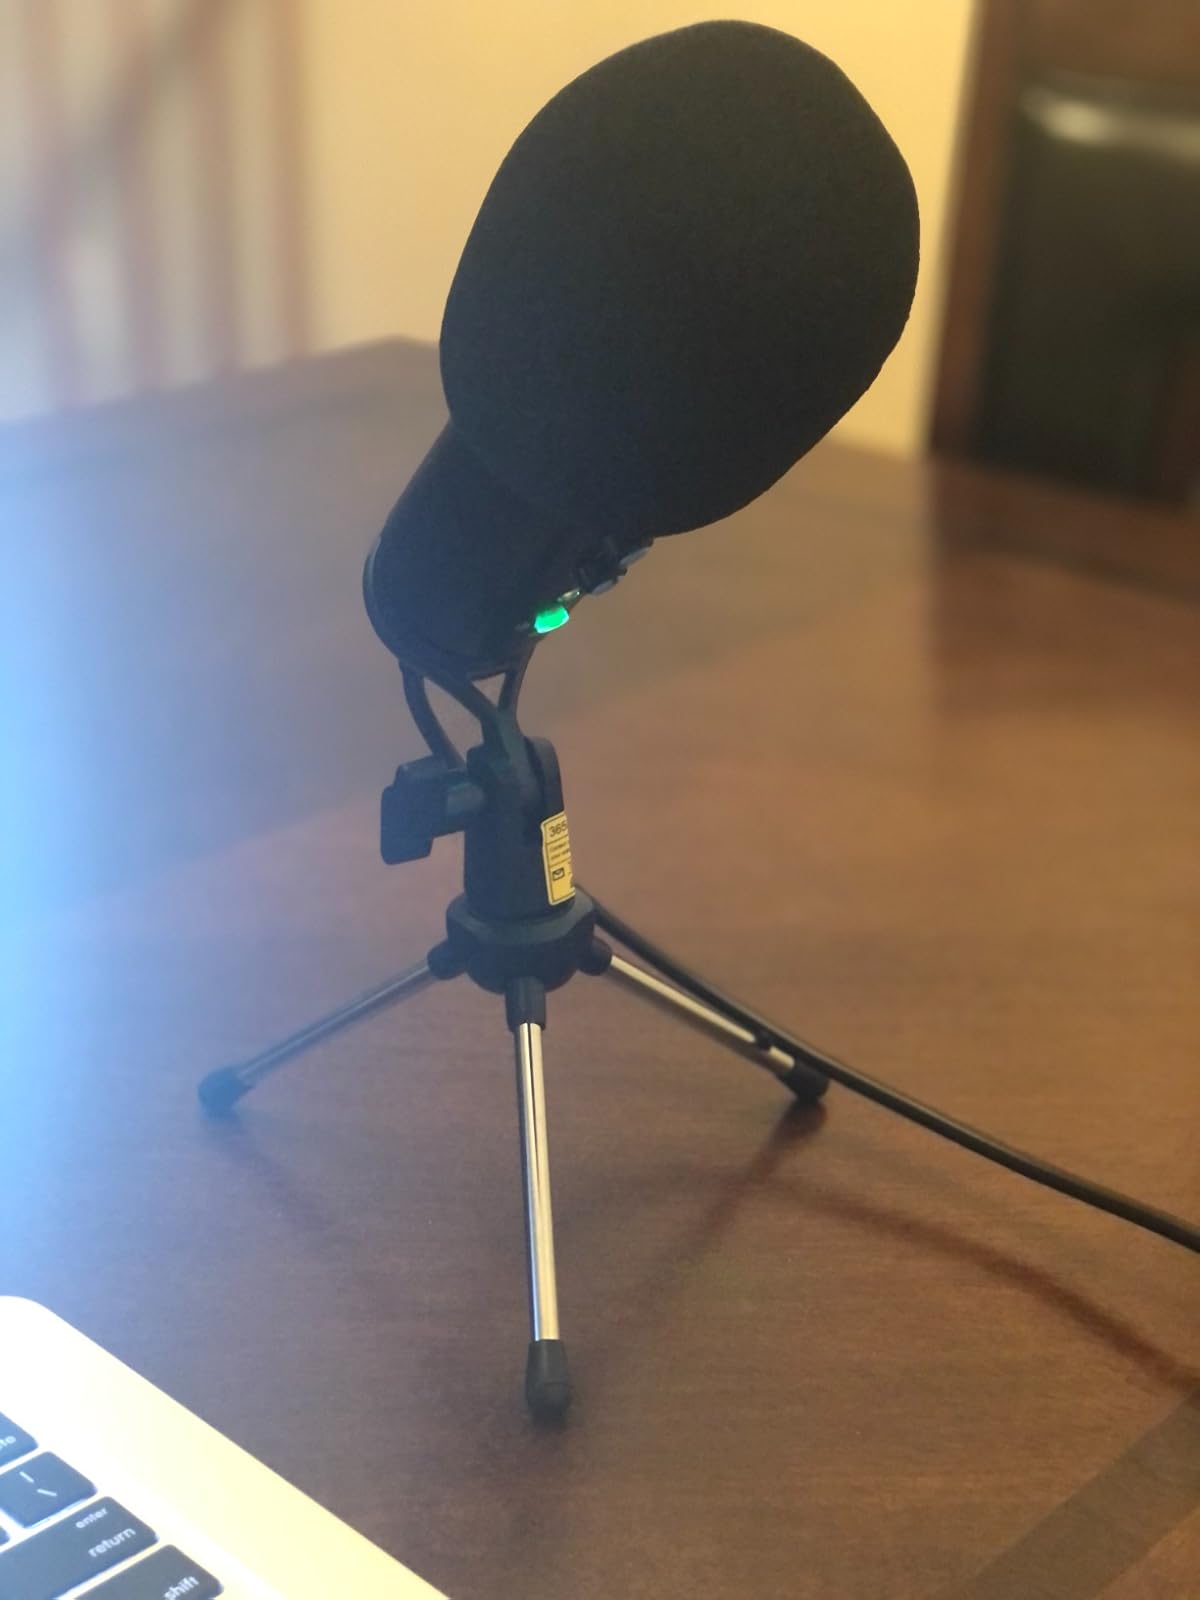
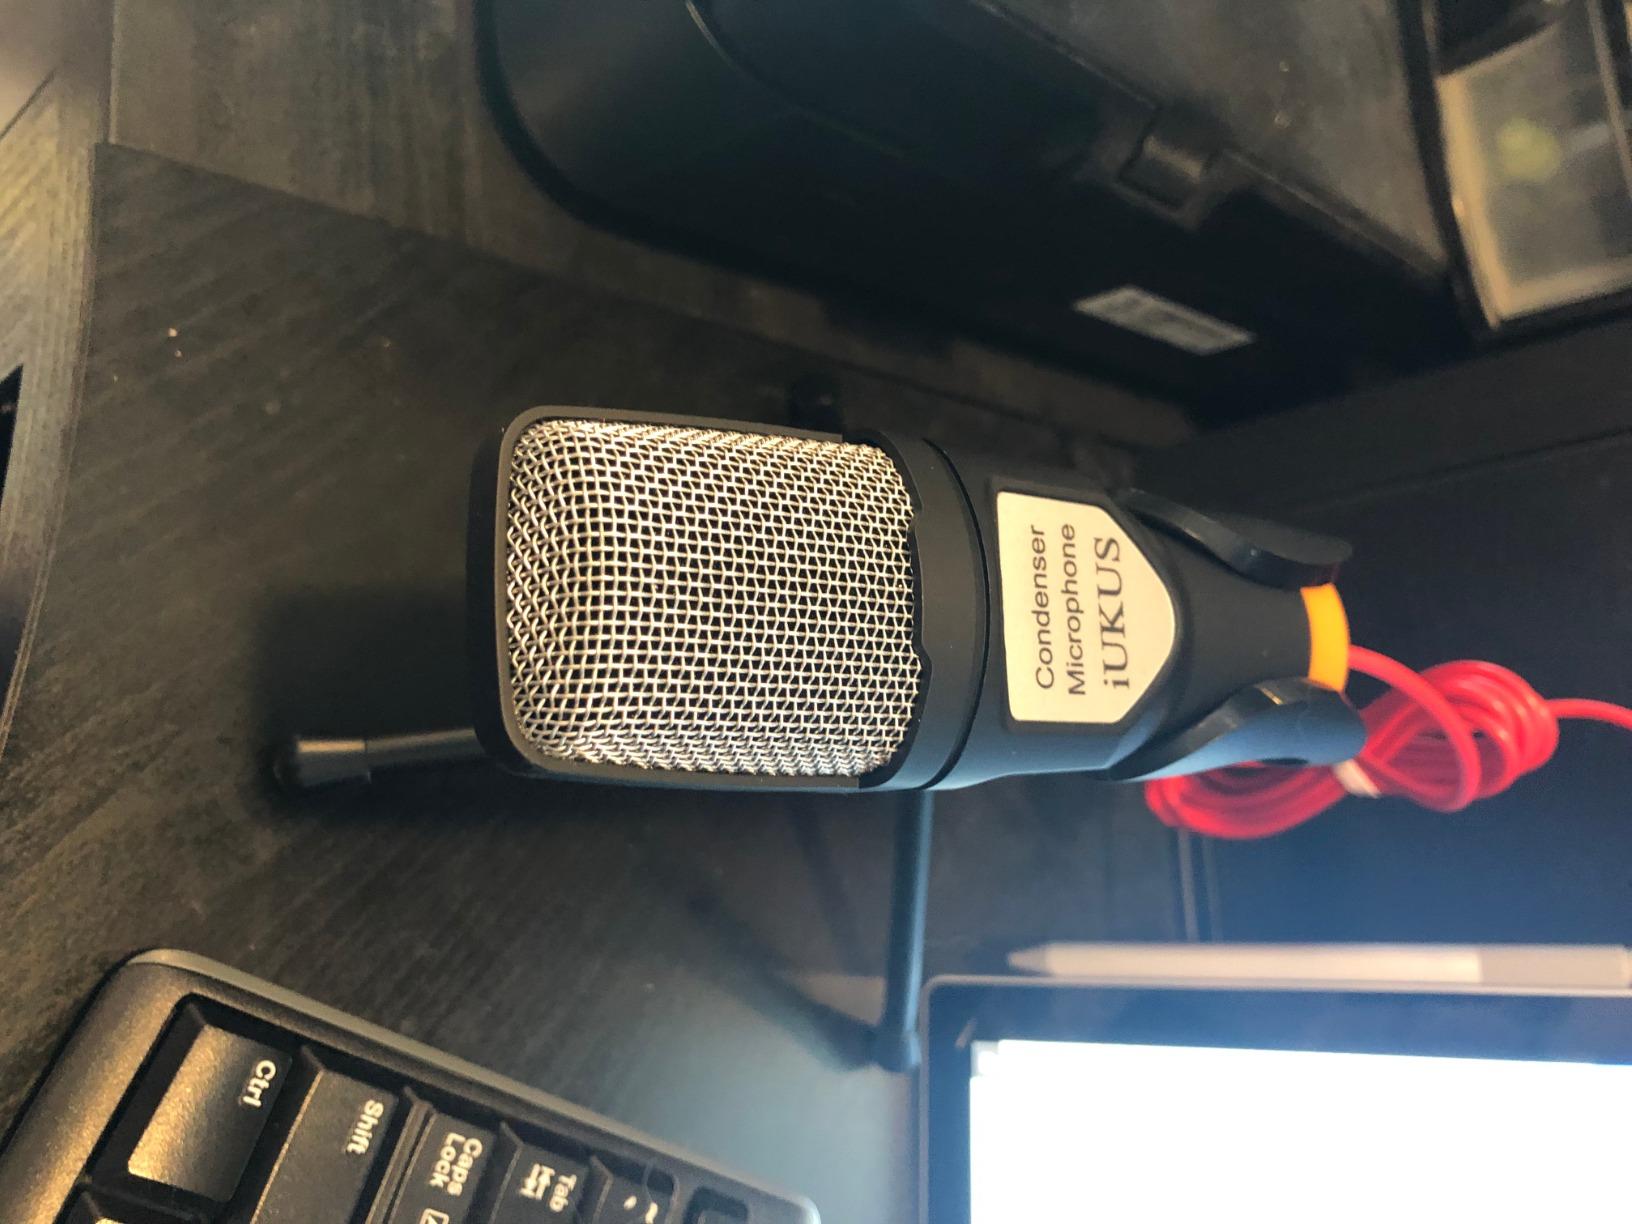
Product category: microphone
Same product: no